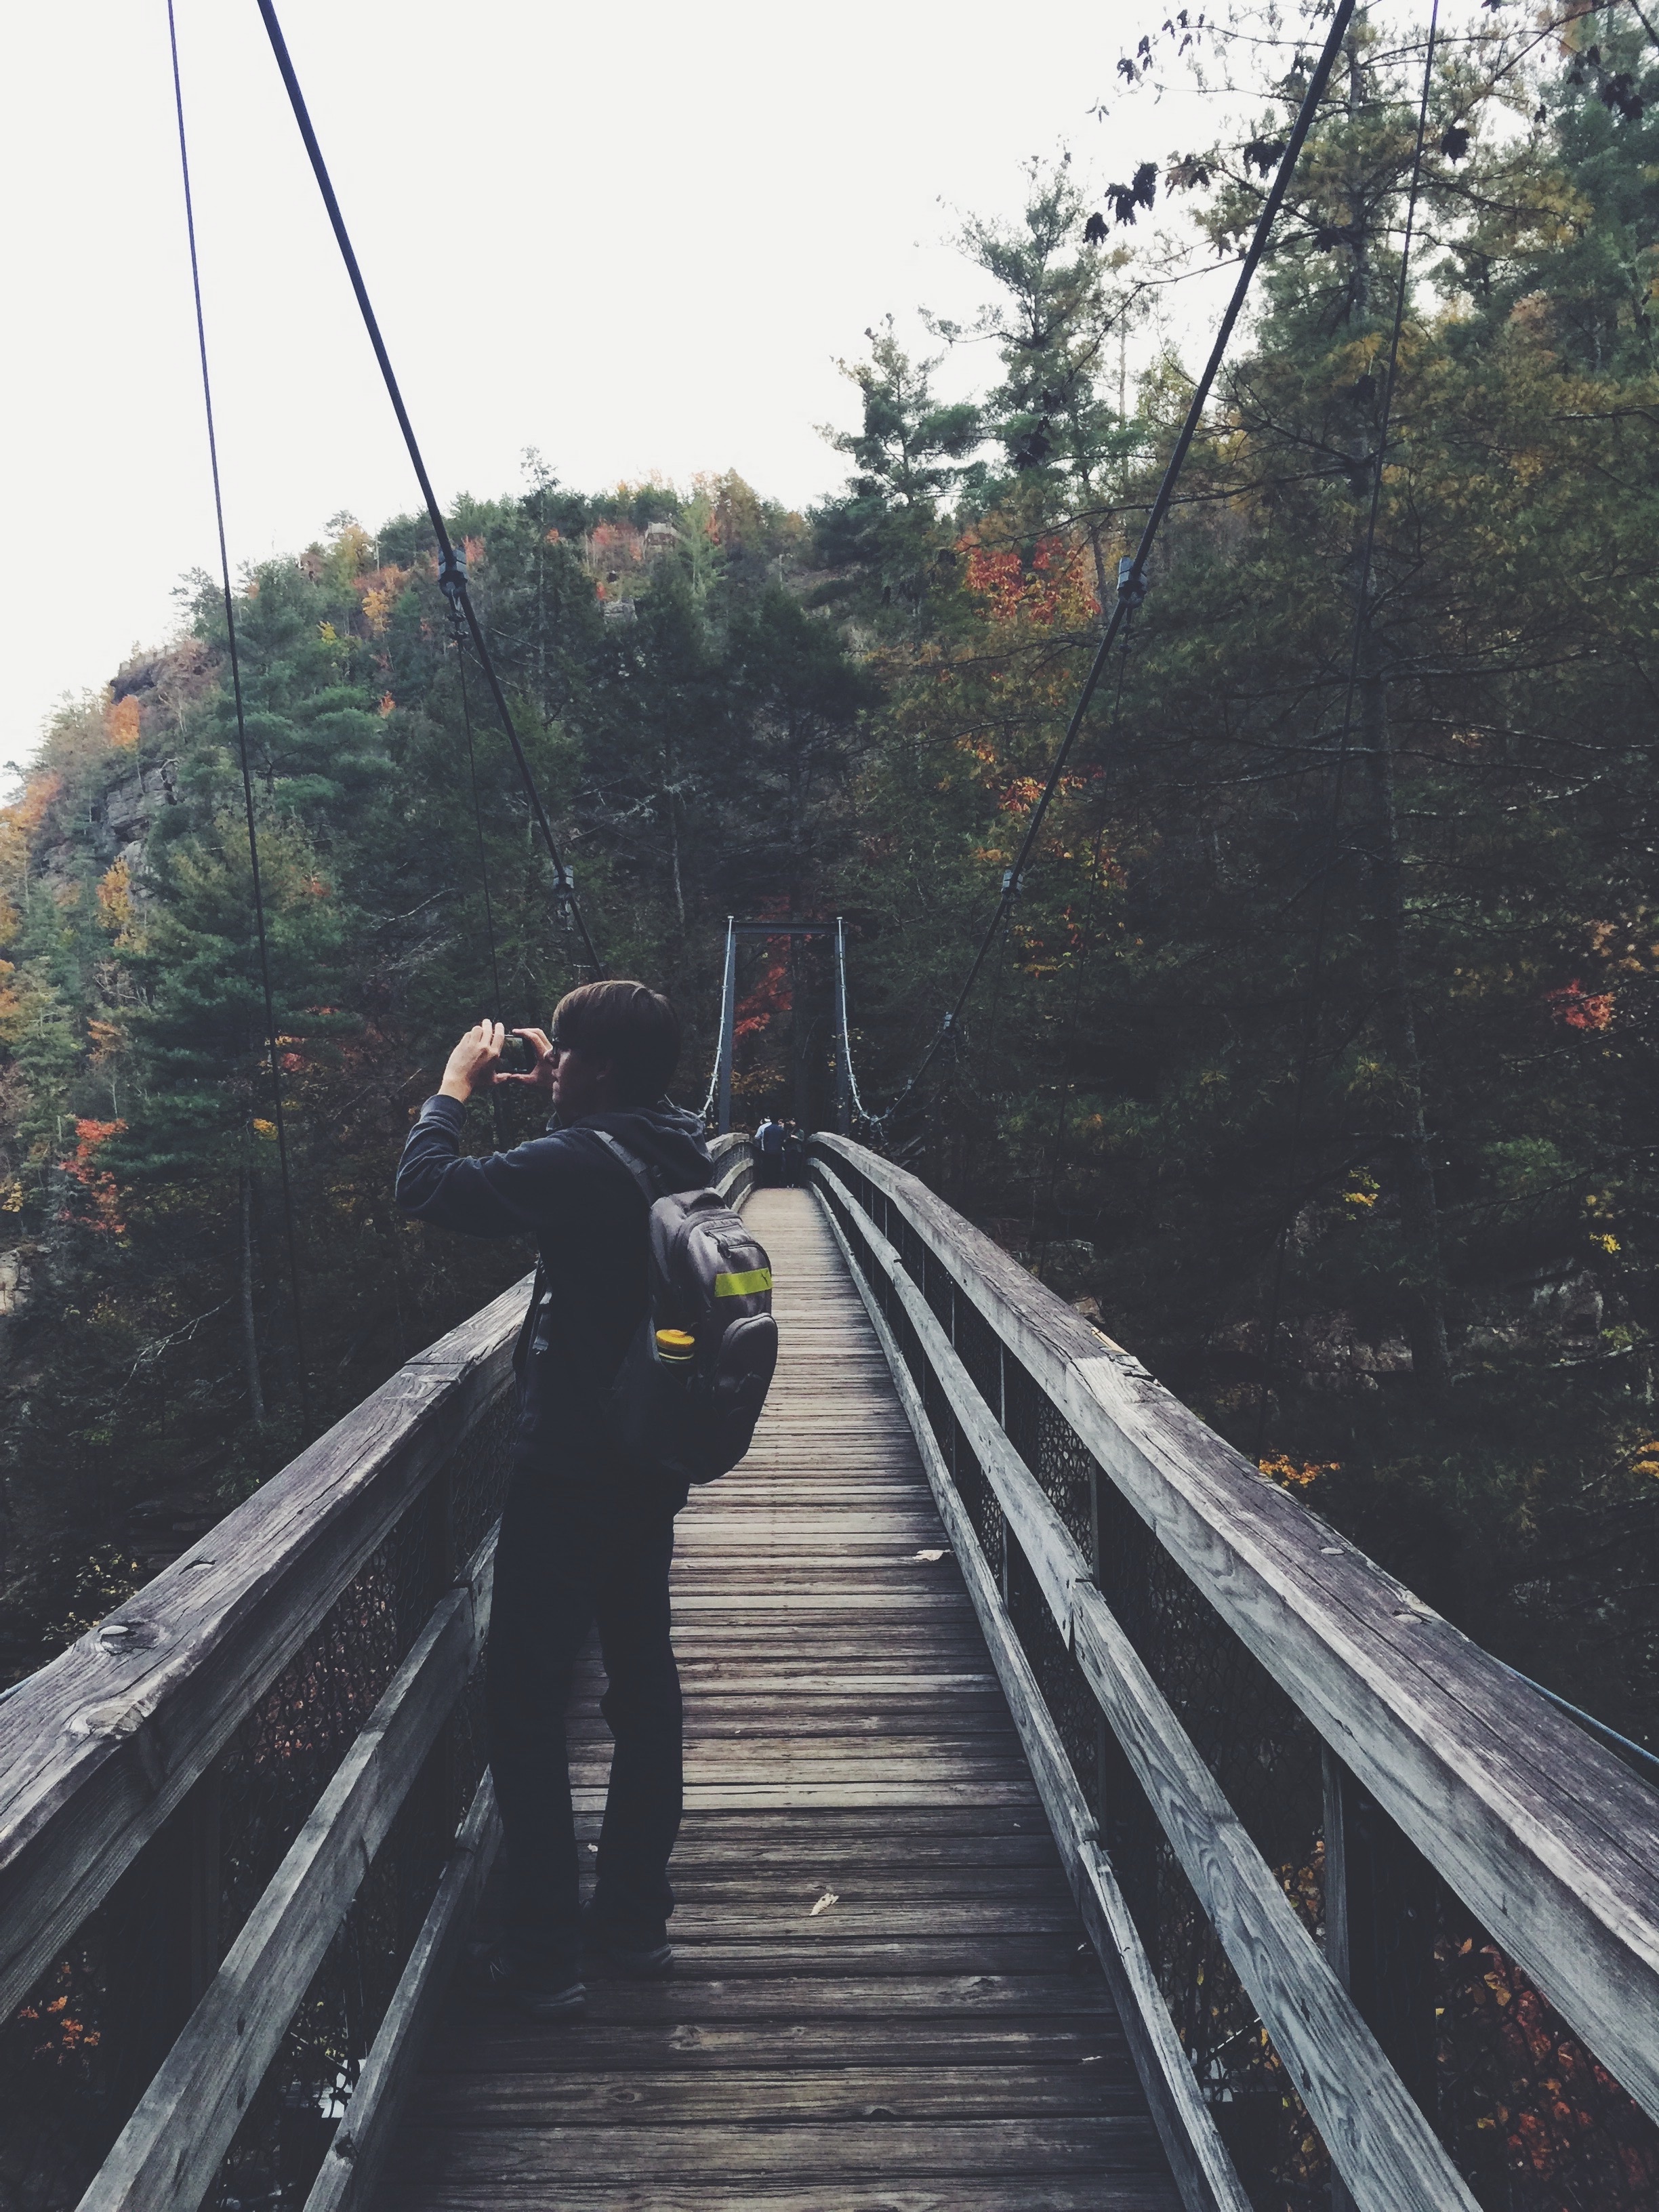
nature, track, bridge, photography, suspension bridge, transport, vehicle, suspension, lane, waterway, shooting, rolling stock